Black Forest Open Air Museum

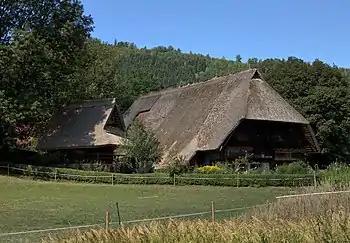
The Vogtsbauernhof farmhouse from 1612

The Black Forest Open Air Museum is an open-air museum located between Hausach and Gutach in the Black Forest (Germany).